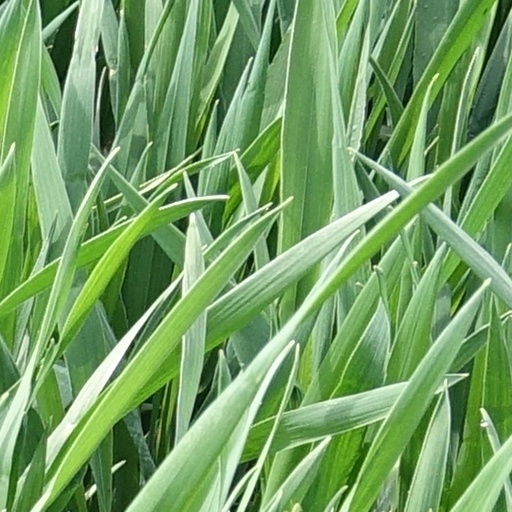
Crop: wheat